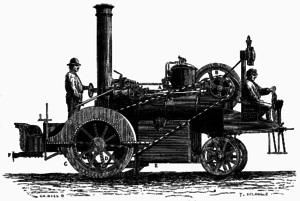
Voiture à vapeur de M. Lotz, de Nantes
Les débuts de la mécanisation automobile des armées françaises voient les premières expériences de mise en service à des fins militaires de véhicules motorisés automobiles par l'armée française au tournant des XIXᵉ et XXᵉ siècles, pendant la Première Guerre mondiale et la décennie qui suivit celle-ci.